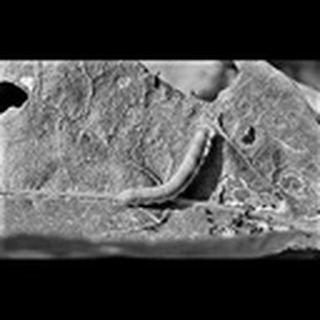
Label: cotton_army_worm